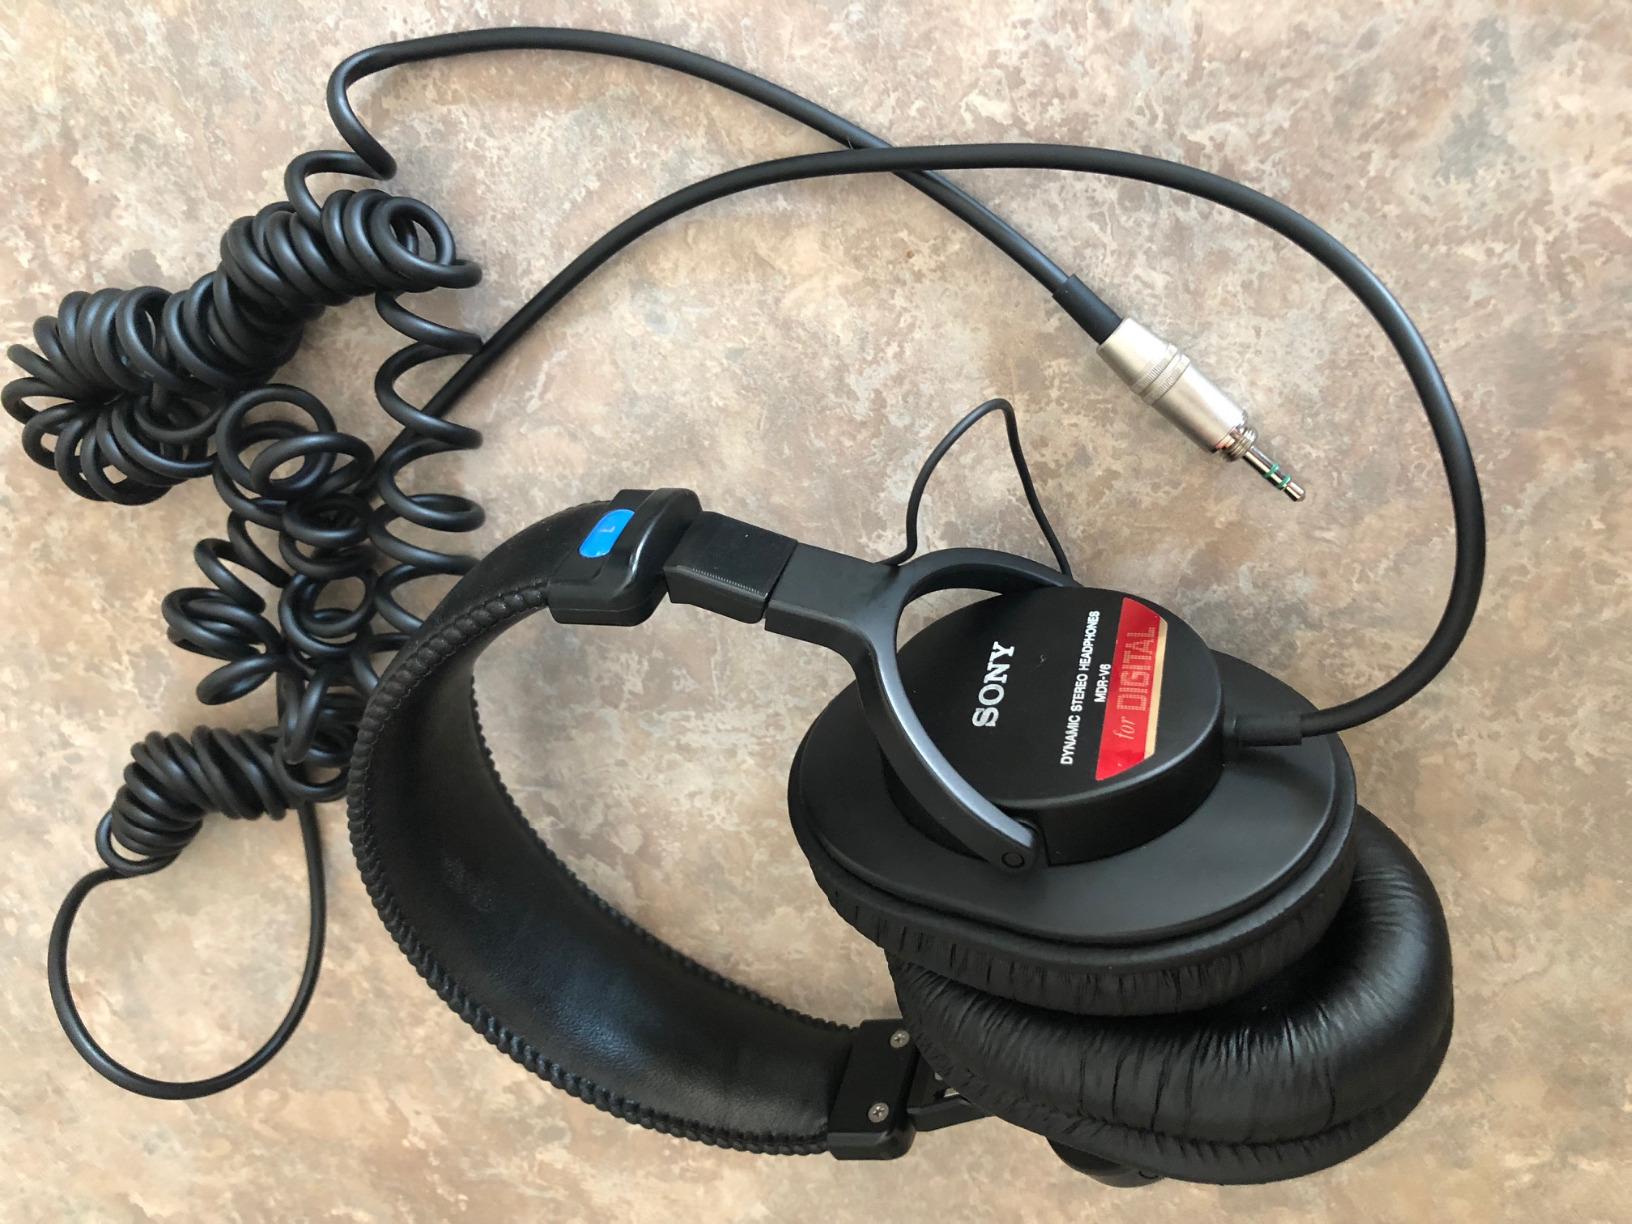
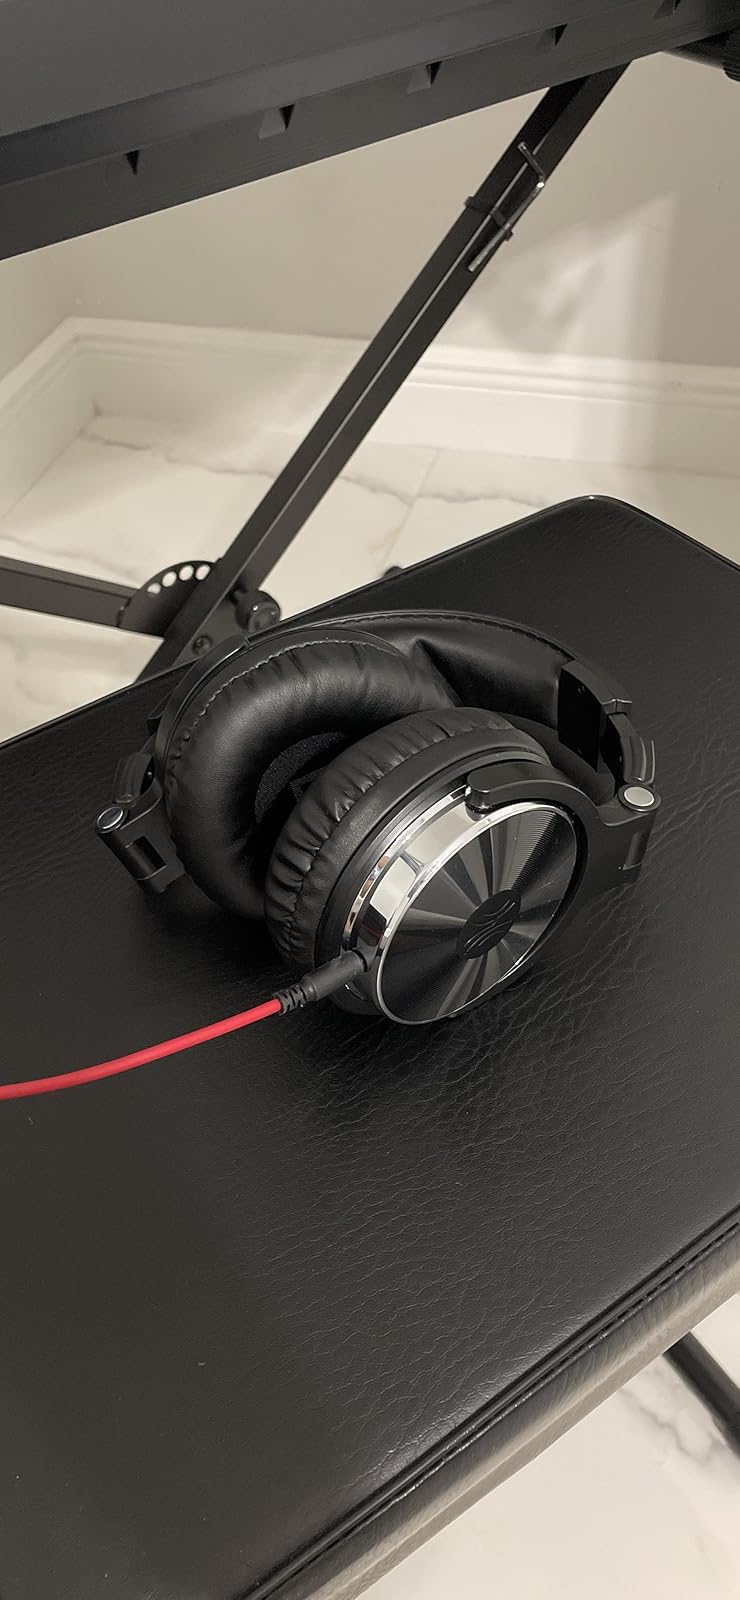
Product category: headphones
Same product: no